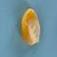
Maize quality: Good